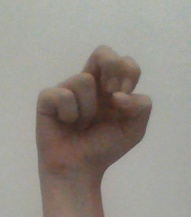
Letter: gaaf